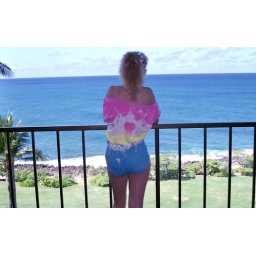
We were in an ocean view room at the turtle bay hilton on the north shore.